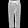
Label: Trouser